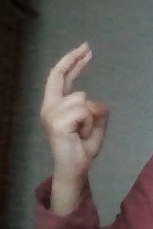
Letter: zay